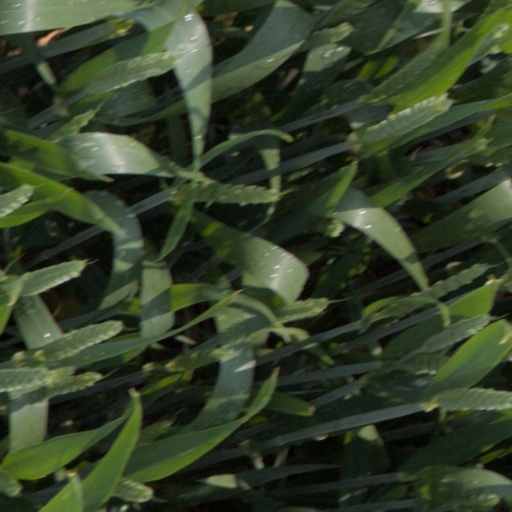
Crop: wheat